Space Shuttle Discovery

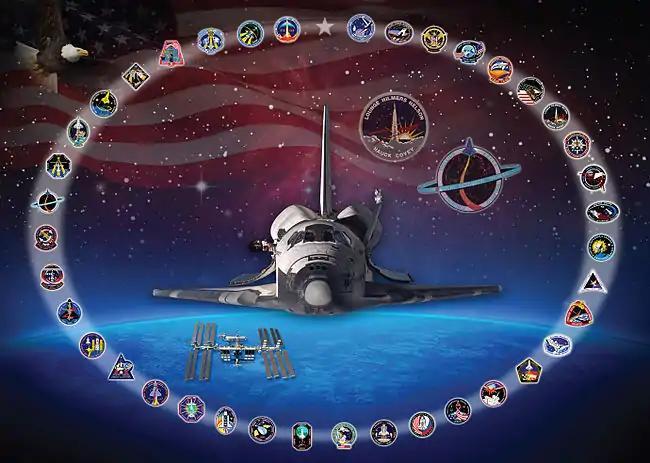

The Flow Director was responsible for the overall preparation of the shuttle for launch and processing it after landing, and remained permanently assigned to head the spacecraft's ground crew while the astronaut flight crews changed for every mission. Each shuttle's Flow Director was supported by a Vehicle Manager for the same spacecraft. Space Shuttle "Discovery"'s Flow Directors were: